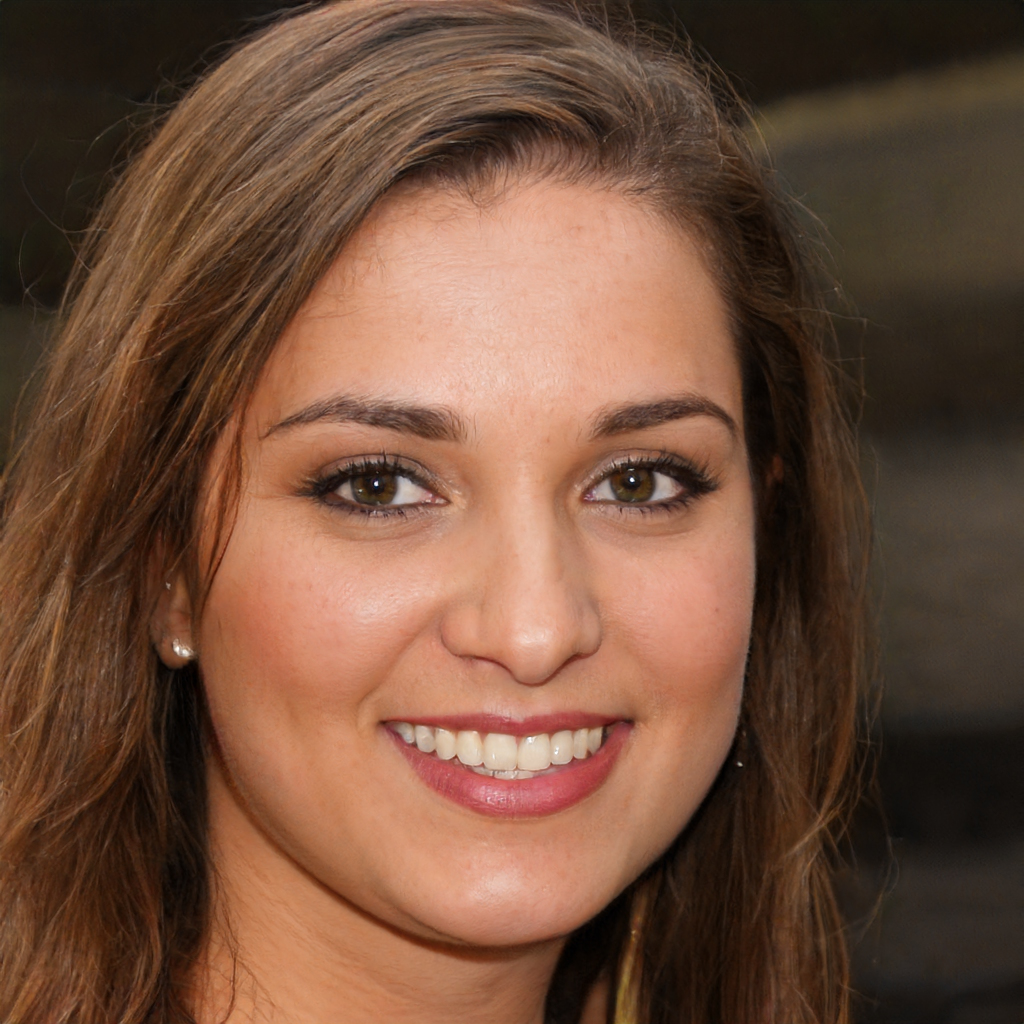
Gender: Female